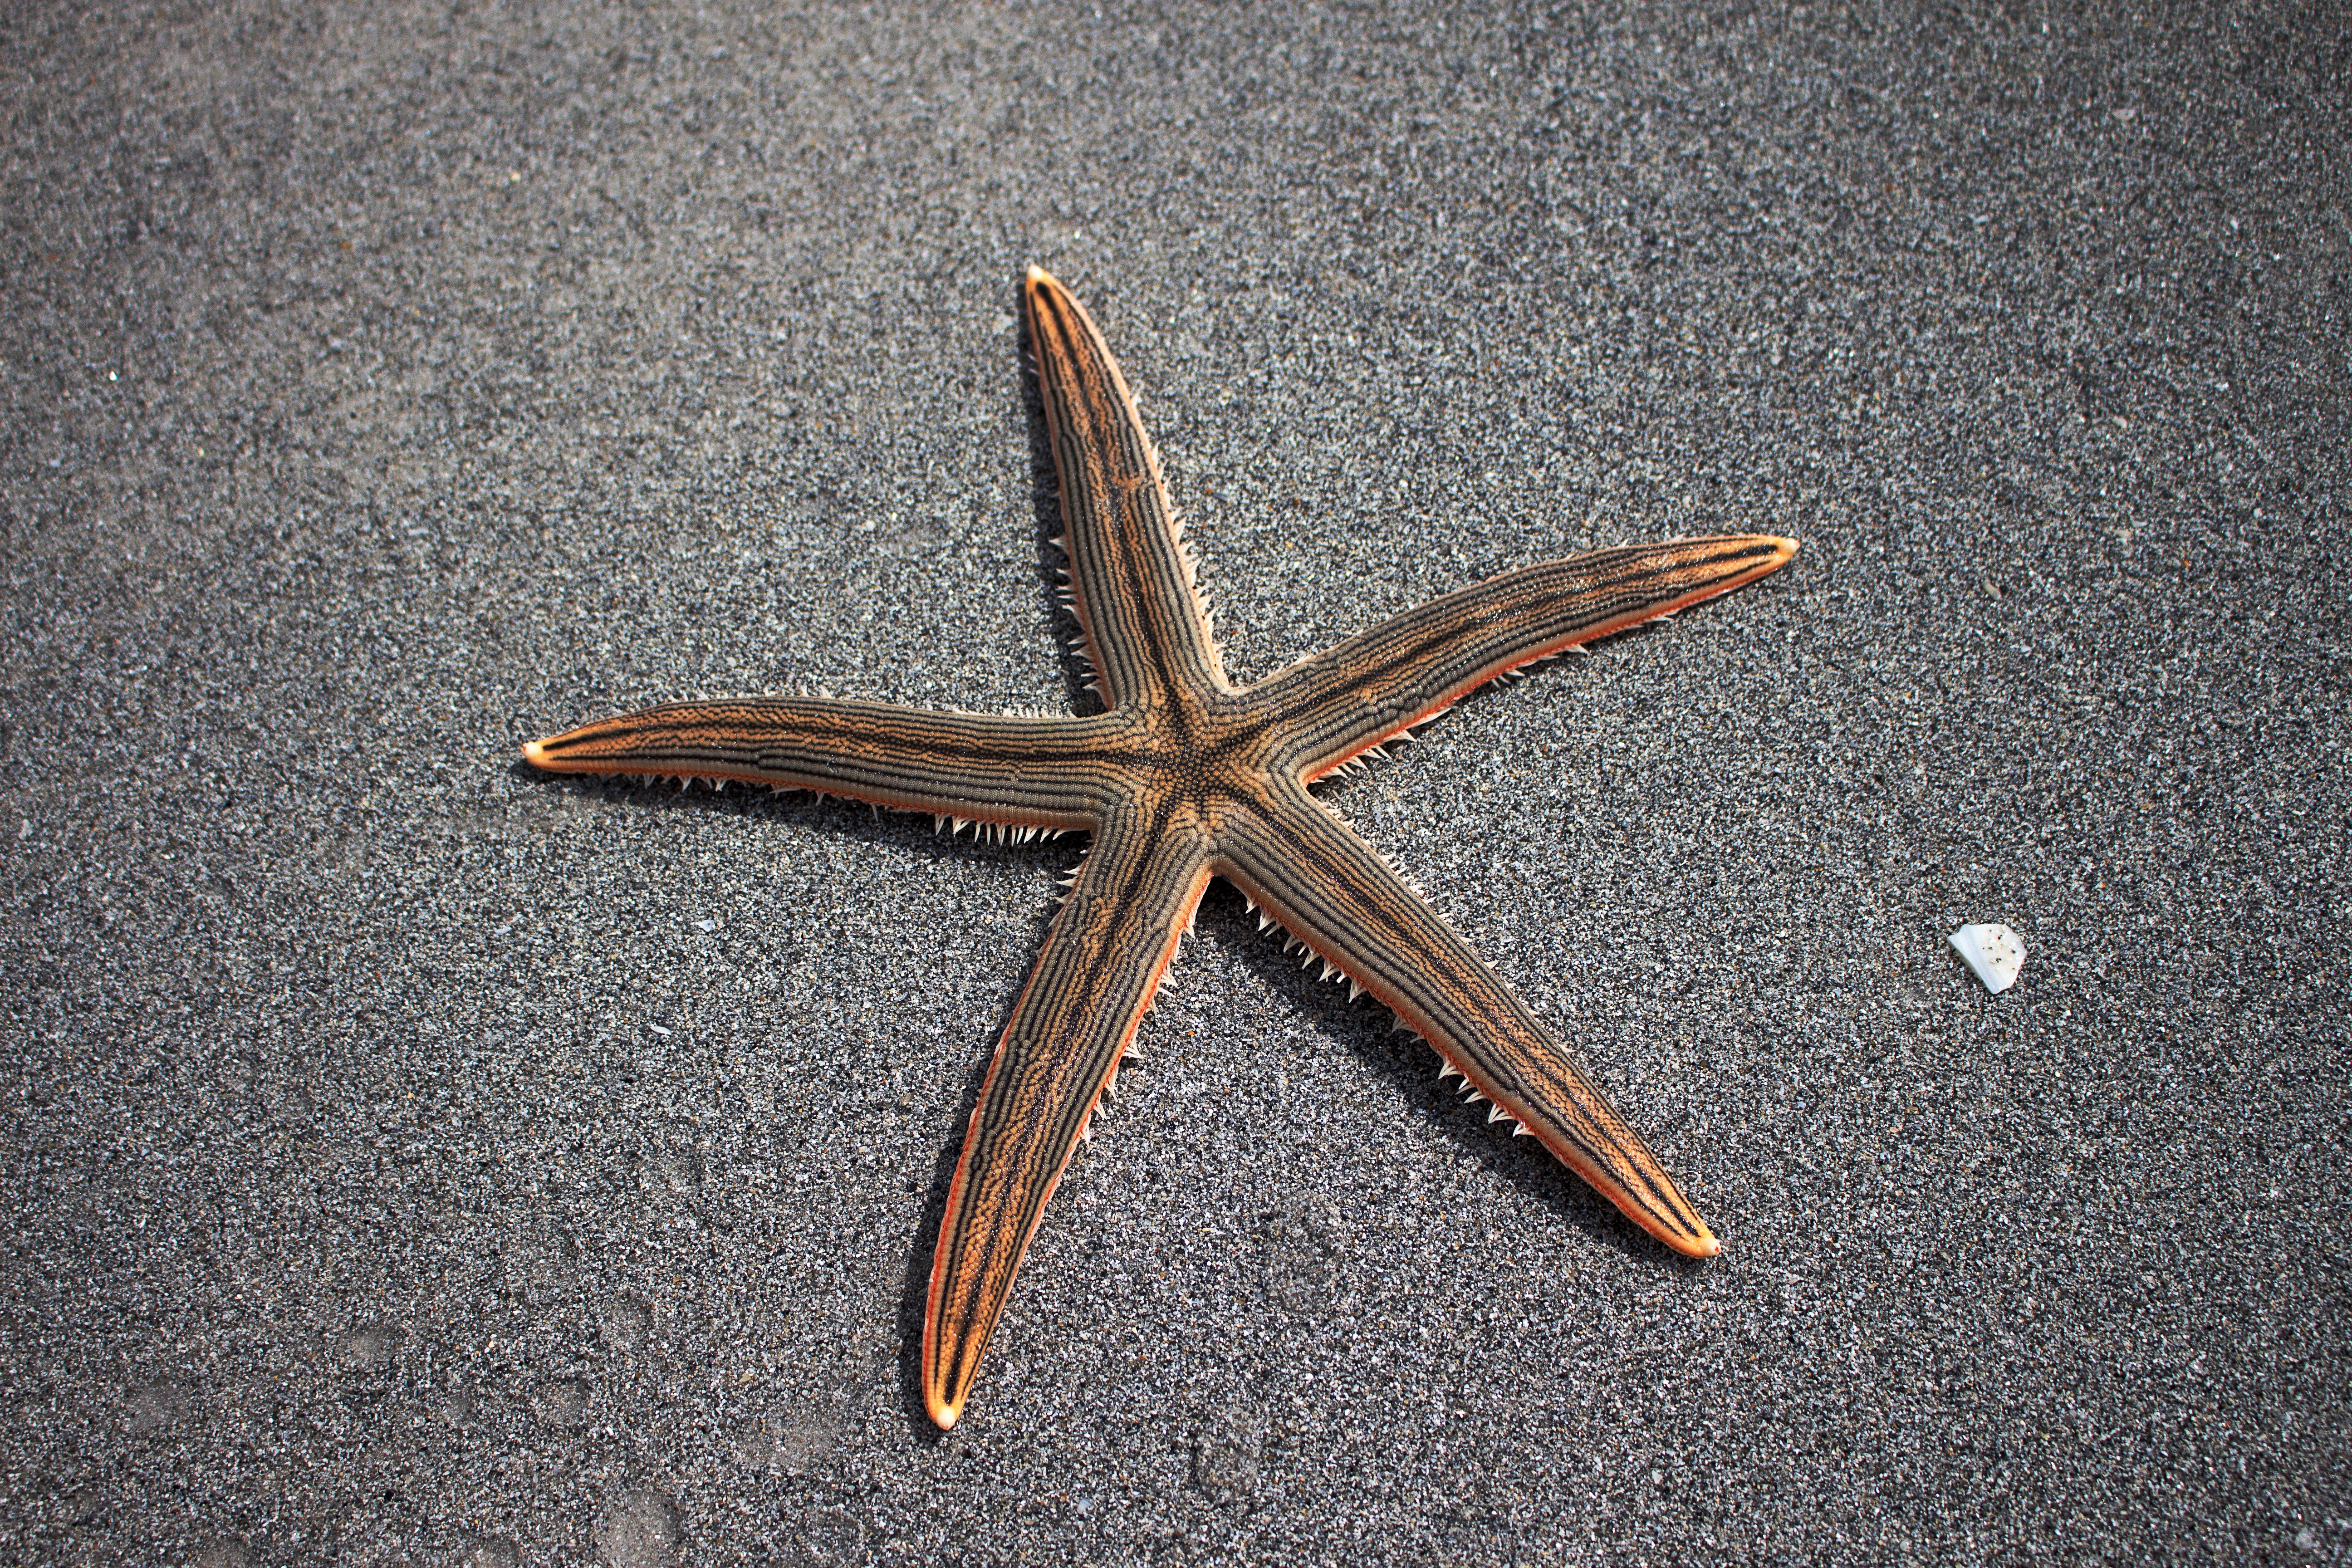
beach, sand, wing, wood, material, starfish, invertebrate, sea star, echinoderm, marine fauna, marine invertebrates